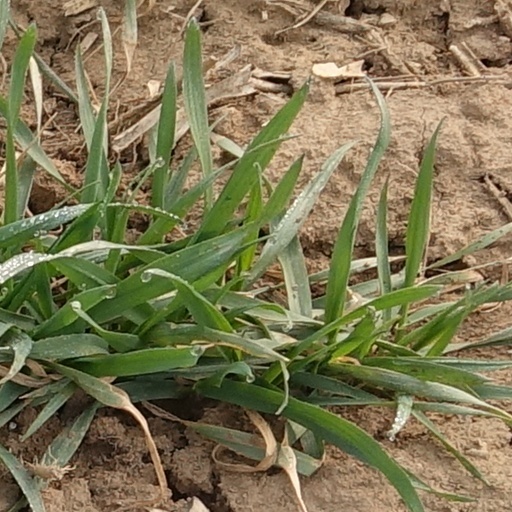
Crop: wheat